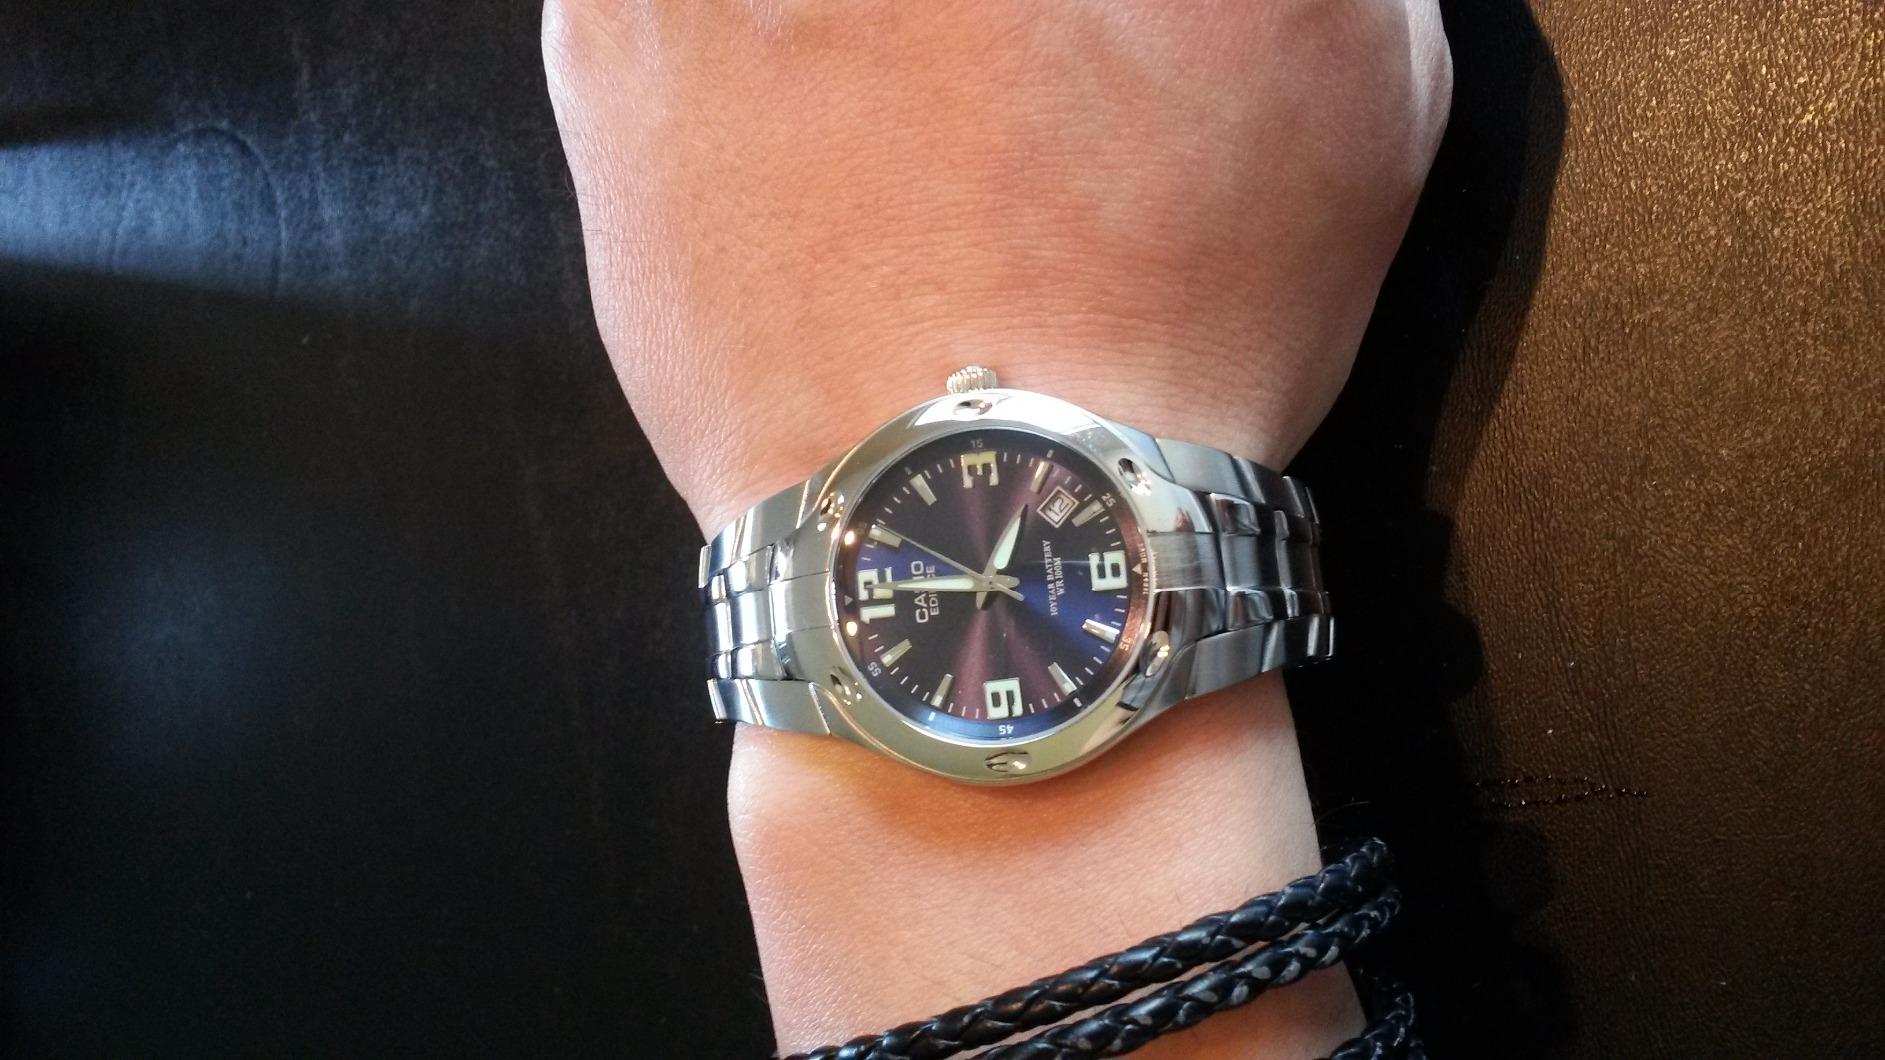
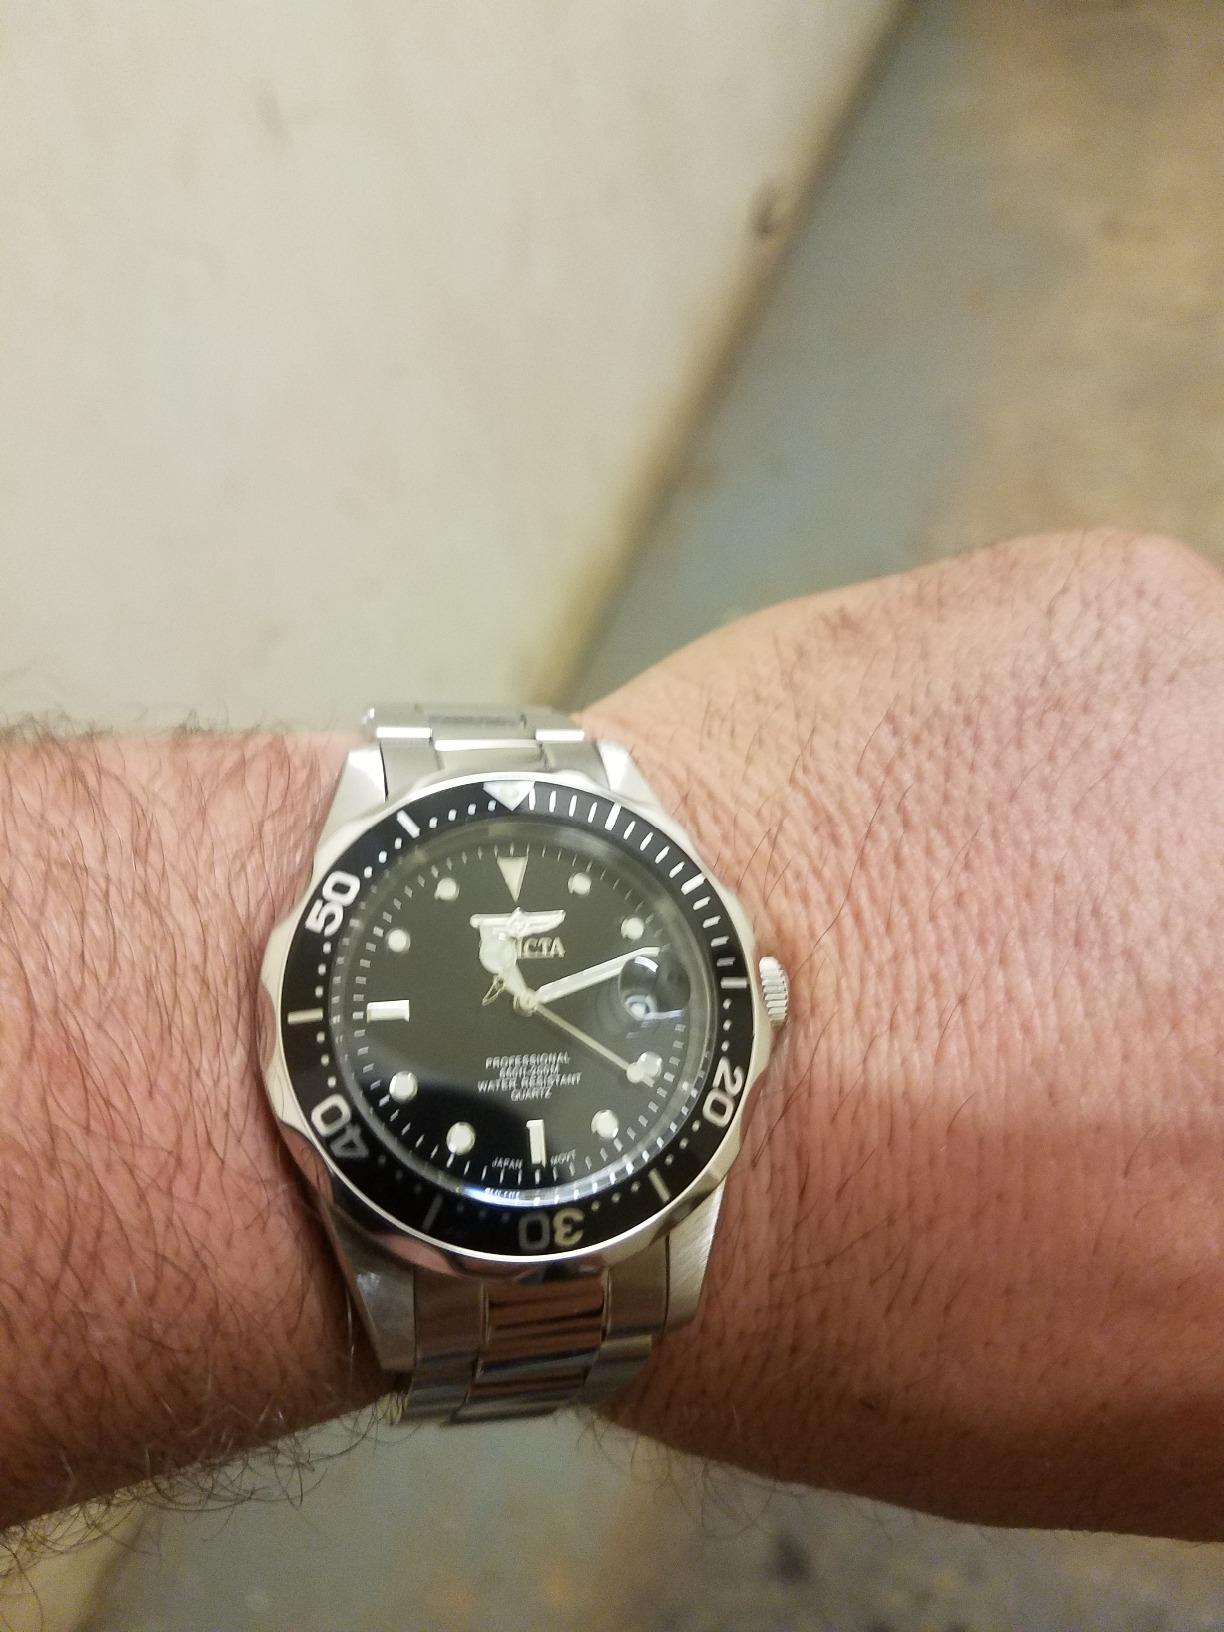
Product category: accessories_watch
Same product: no